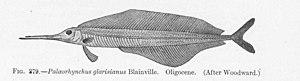
Palaeorhynchus est un genre éteint de poissons osseux marins proches des espadons actuels. Il appartient à la famille des Palaeorhynchidae, au sous-ordre des Xiphioidei ou des Scombroidei et à l'ordre des Perciformes.